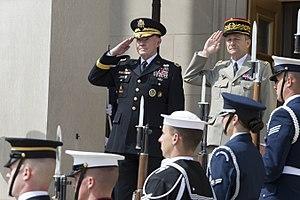
Le général Martin Dempsey, chef d'état-major des armées des États-Unis, et le général Pierre de Villiers, chef d'état-major des armées françaises, le 23 avril 2014 à Arlington.